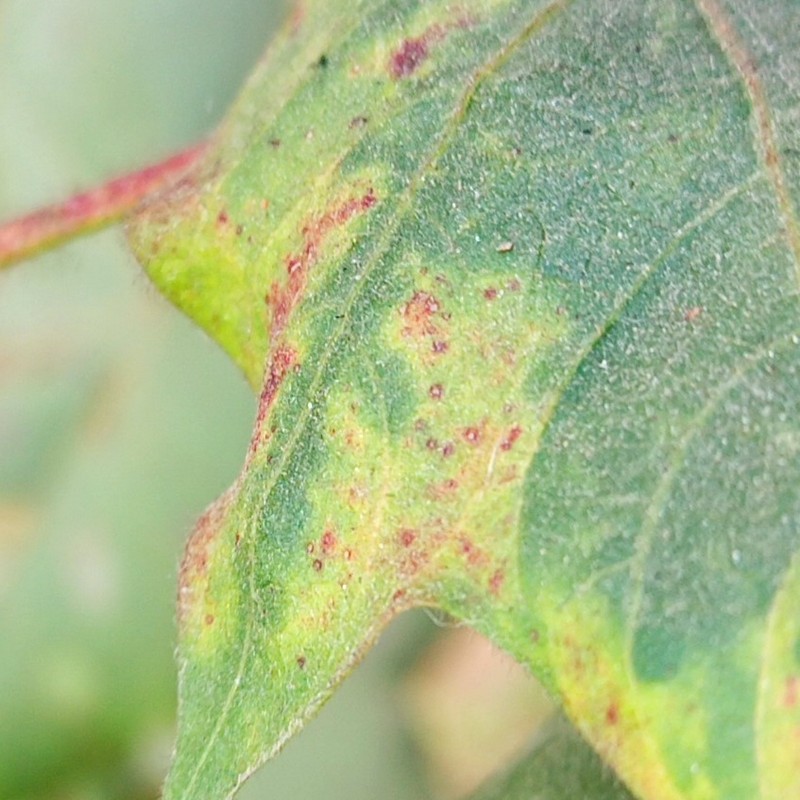
Label: Leaf Variegation